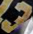
Number: 3